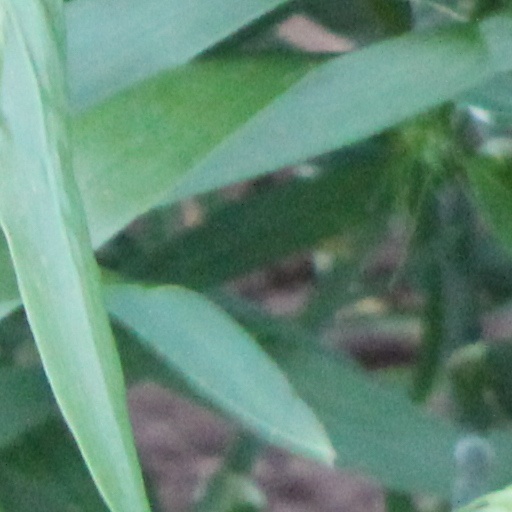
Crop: wheat